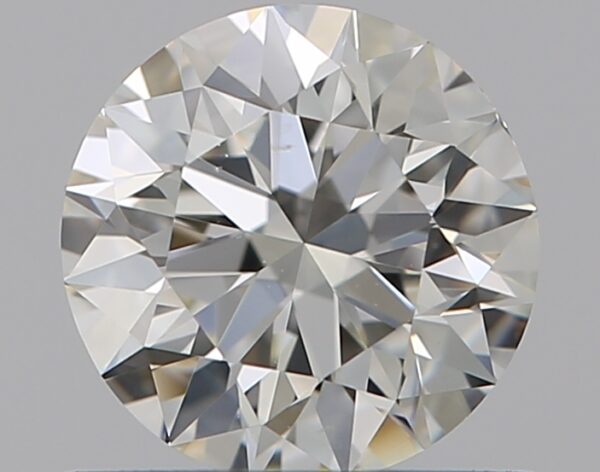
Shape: round
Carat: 0.59
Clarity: VS2
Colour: J
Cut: EX
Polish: EX
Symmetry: VG
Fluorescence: N
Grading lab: GIA
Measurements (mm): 5.31 x 5.38 x 3.35